Ape to Man

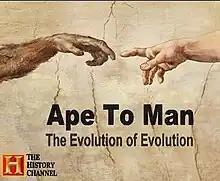
Ape to Man - The History Channel 2005

Ape to Man is a dramatised documentary on the scientific community's journey to find the missing link in human evolution, between early hominids and anatomically modern humans.